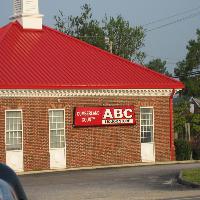
Weather: cloudy or overcast